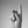
ASL letter: K